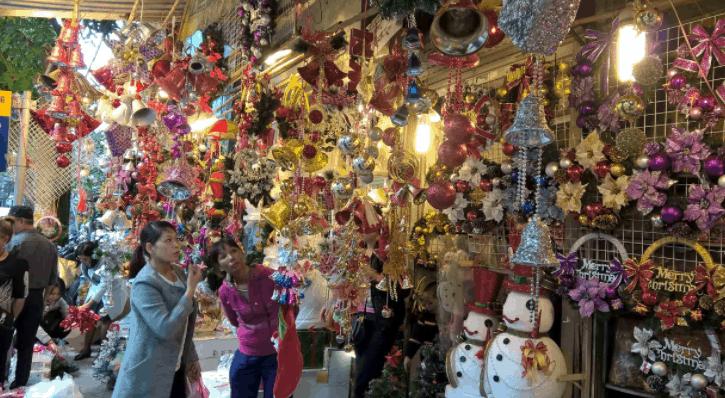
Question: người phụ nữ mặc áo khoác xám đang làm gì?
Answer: đang xem các món đồ trang trí